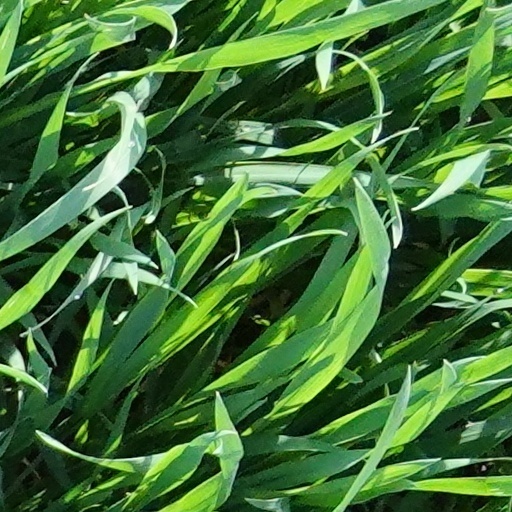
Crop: wheat